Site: brandenburg
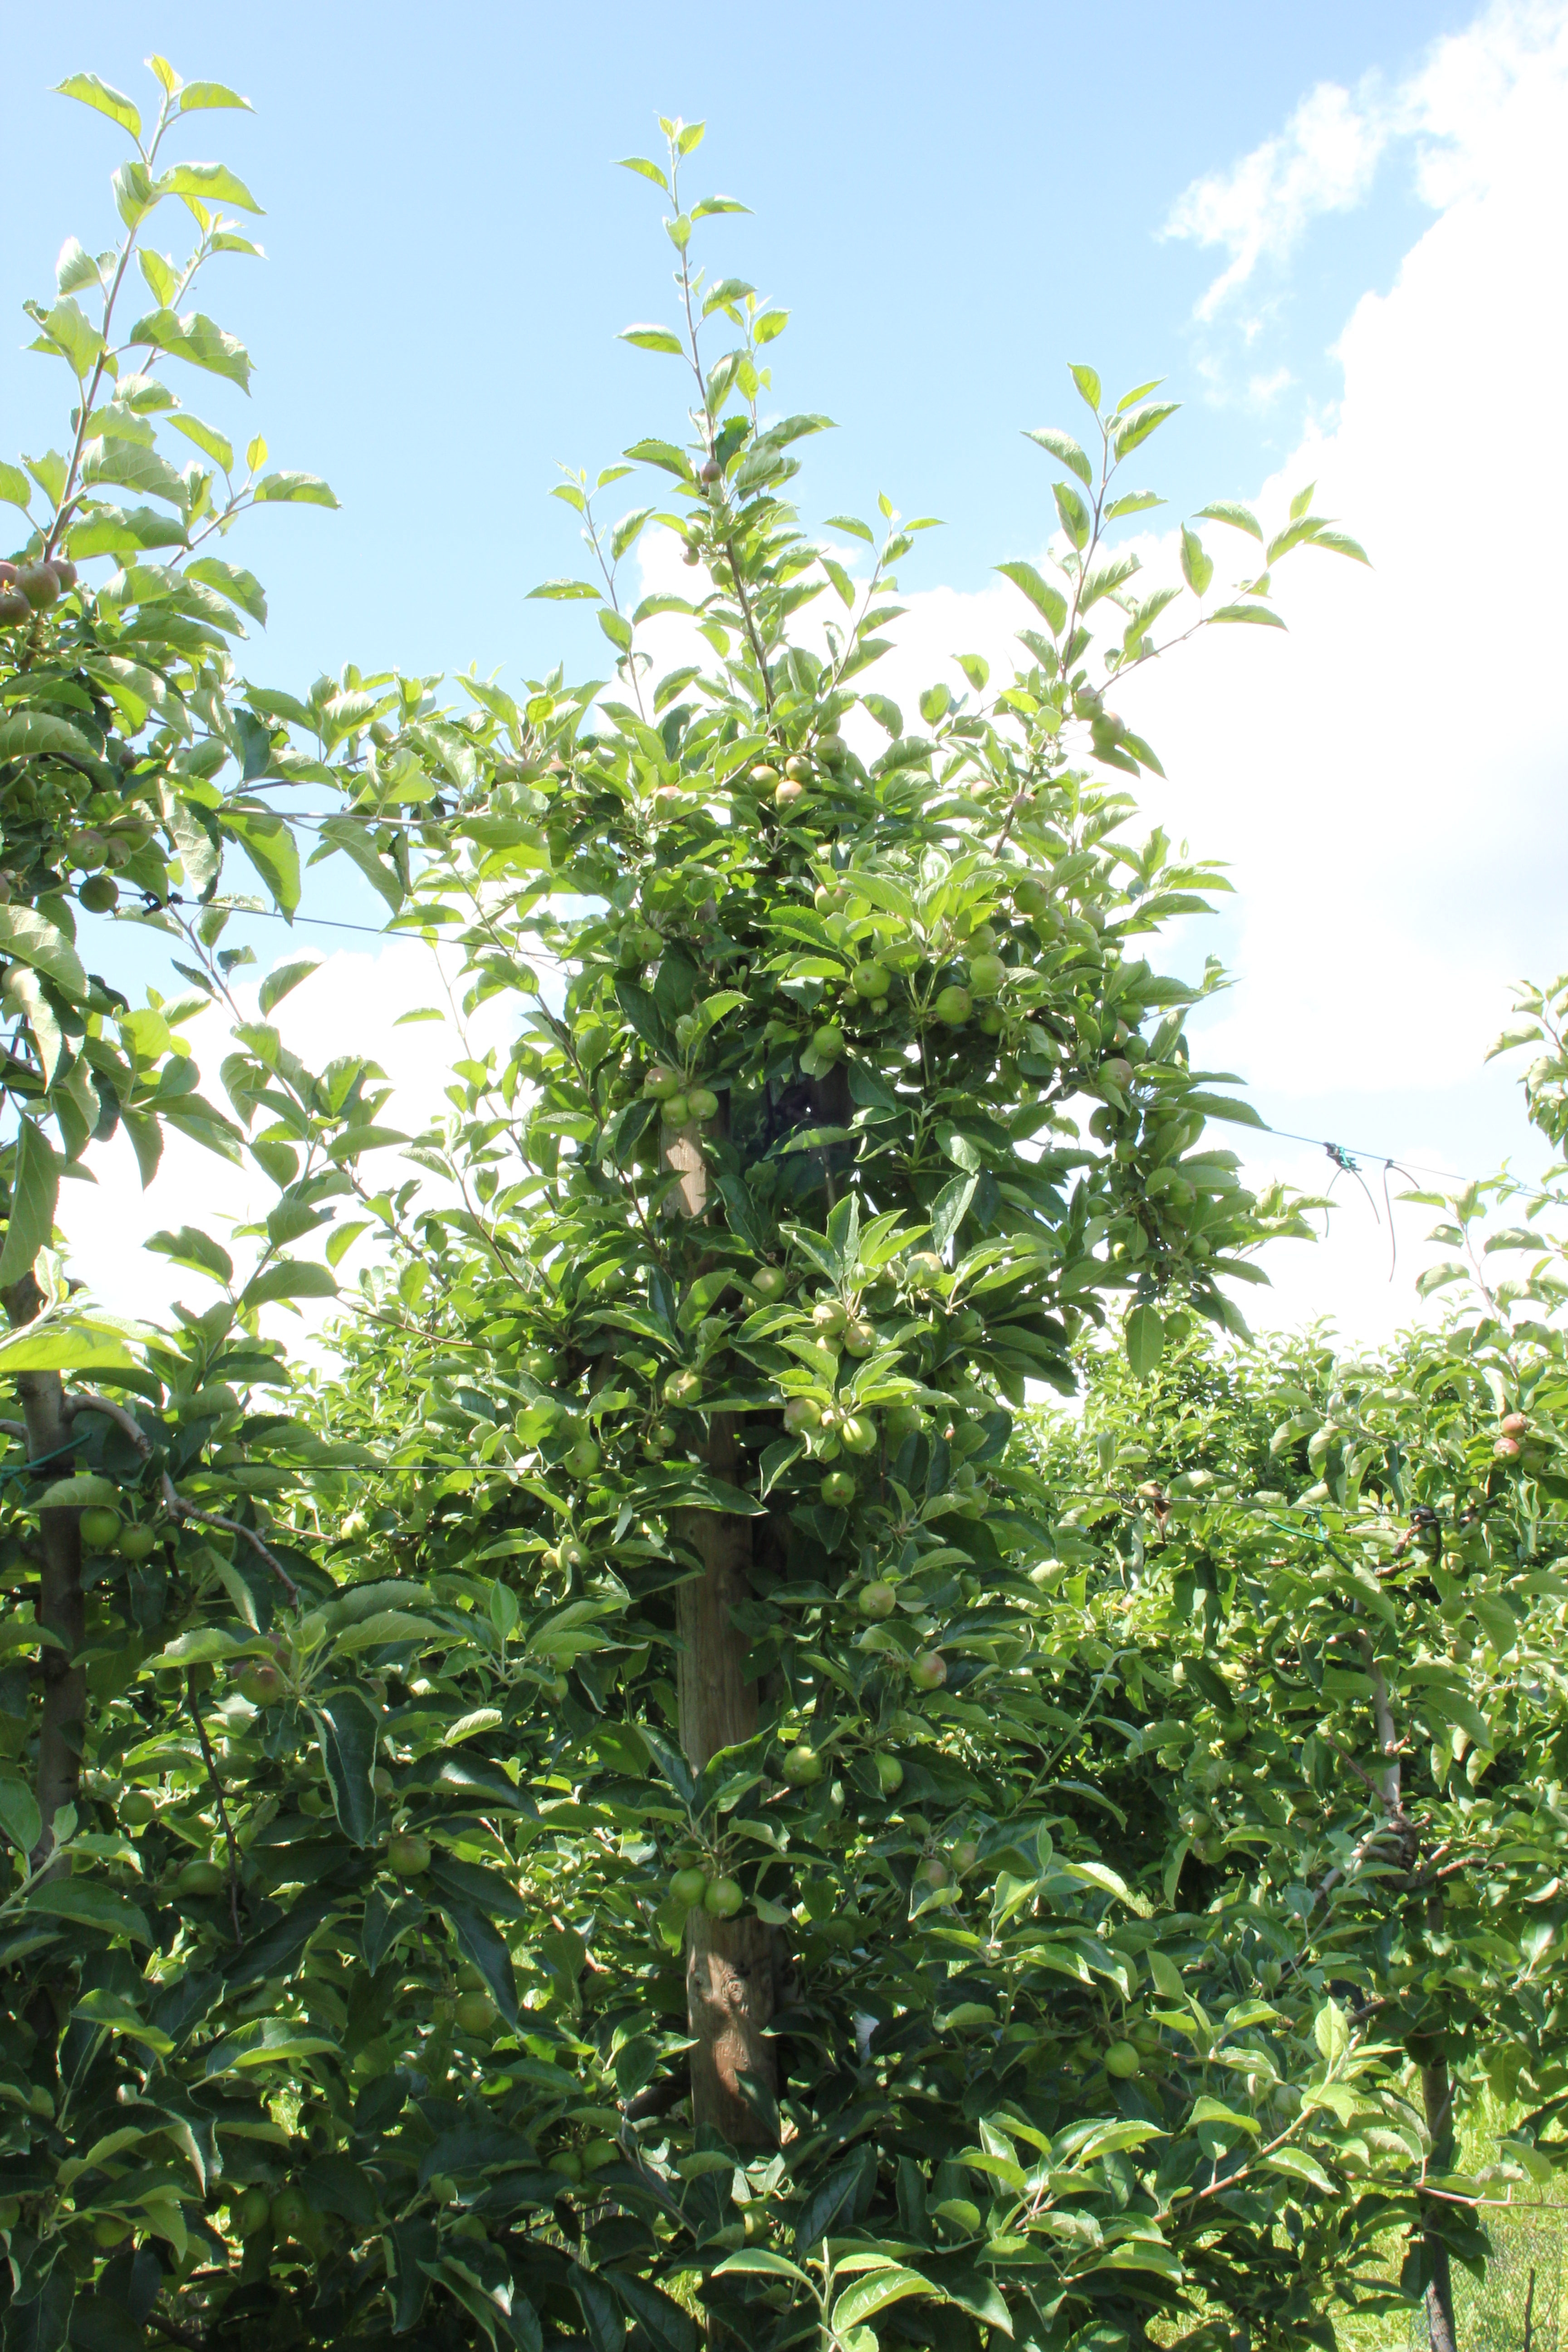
Growth stage (BBCH 73): Development of fruit